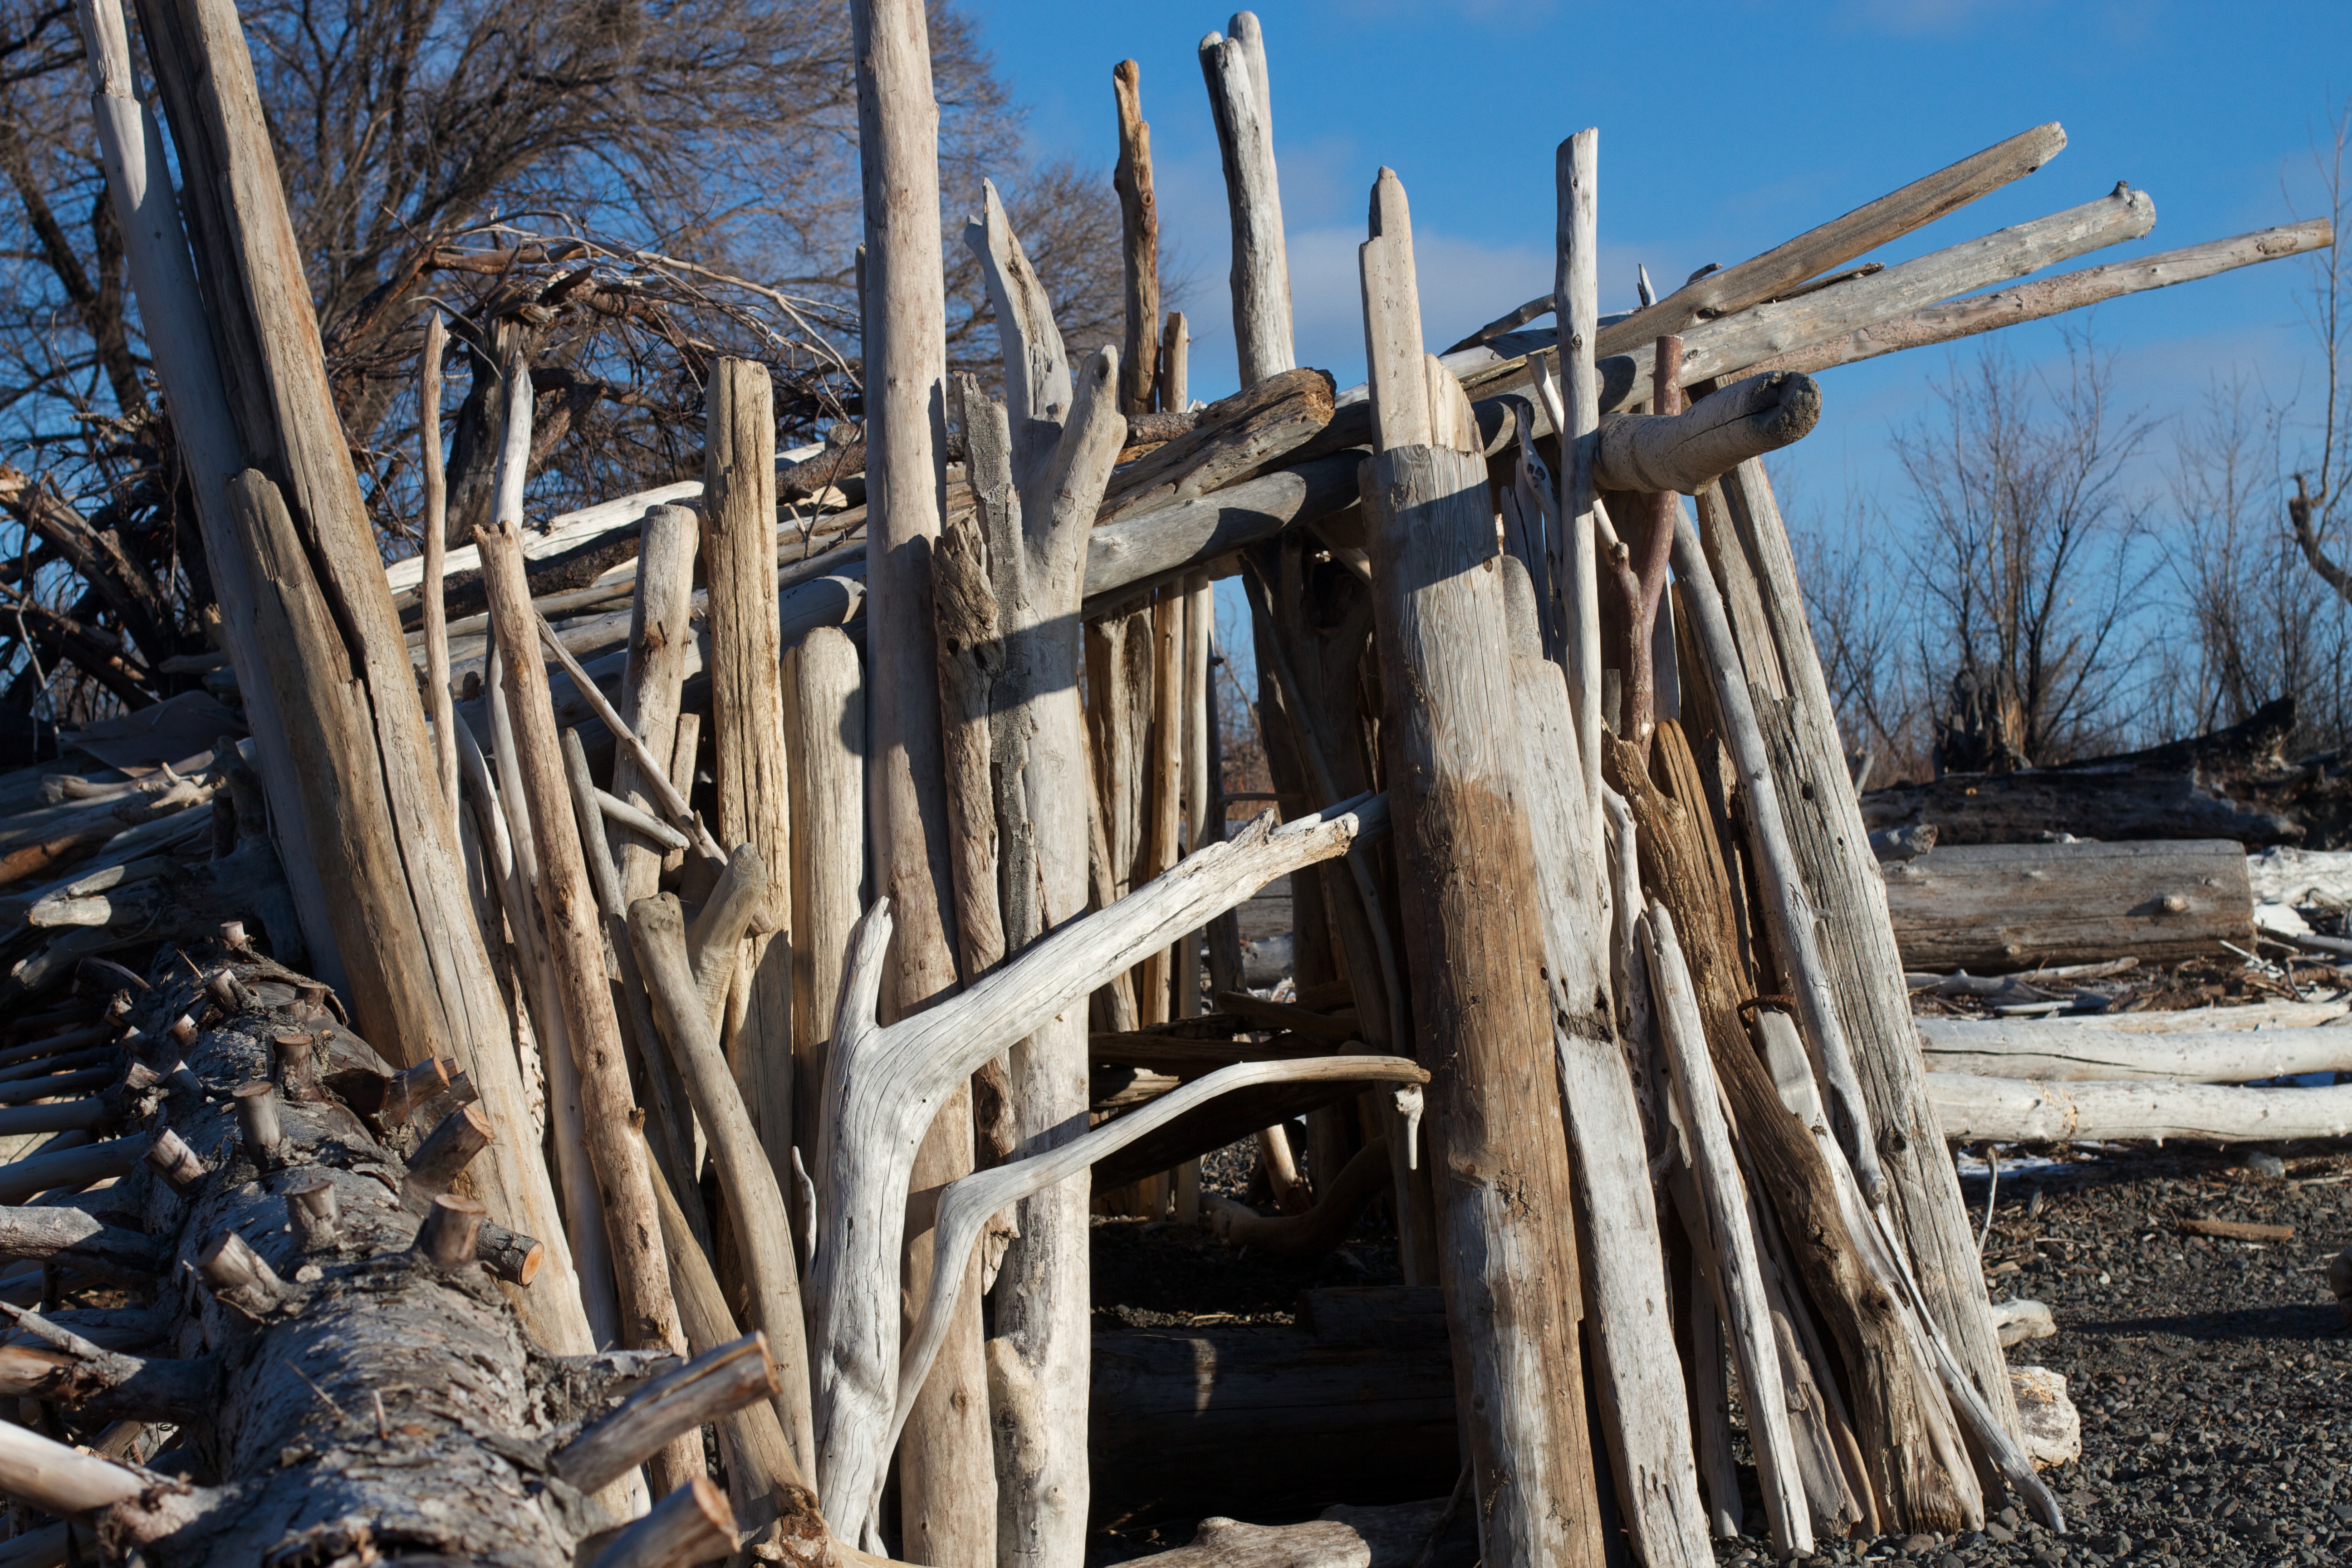
fence, wood, ruins, outdoor structure